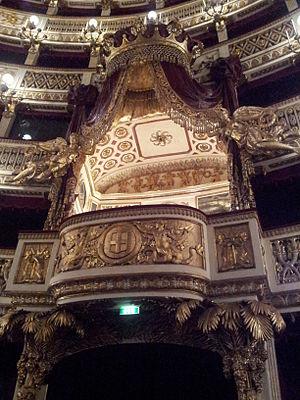
Le théâtre à l'italienne est un style architectural concernant l'organisation des volumes intérieurs des théâtres dont les premiers exemples remontent à la fin du XVIᵉ siècle en Italie. Ce style d'édifice a été particulièrement prisé entre les XVIIIᵉ et XIXᵉ siècles, de l'Europe jusqu'en Amérique du Sud.